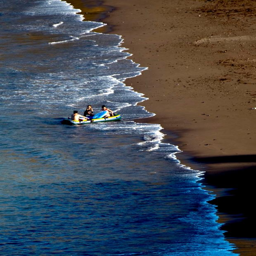
kids play on a raft at cove .